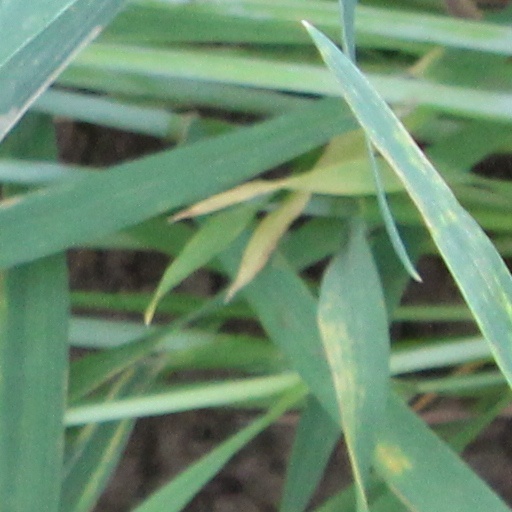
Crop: wheat